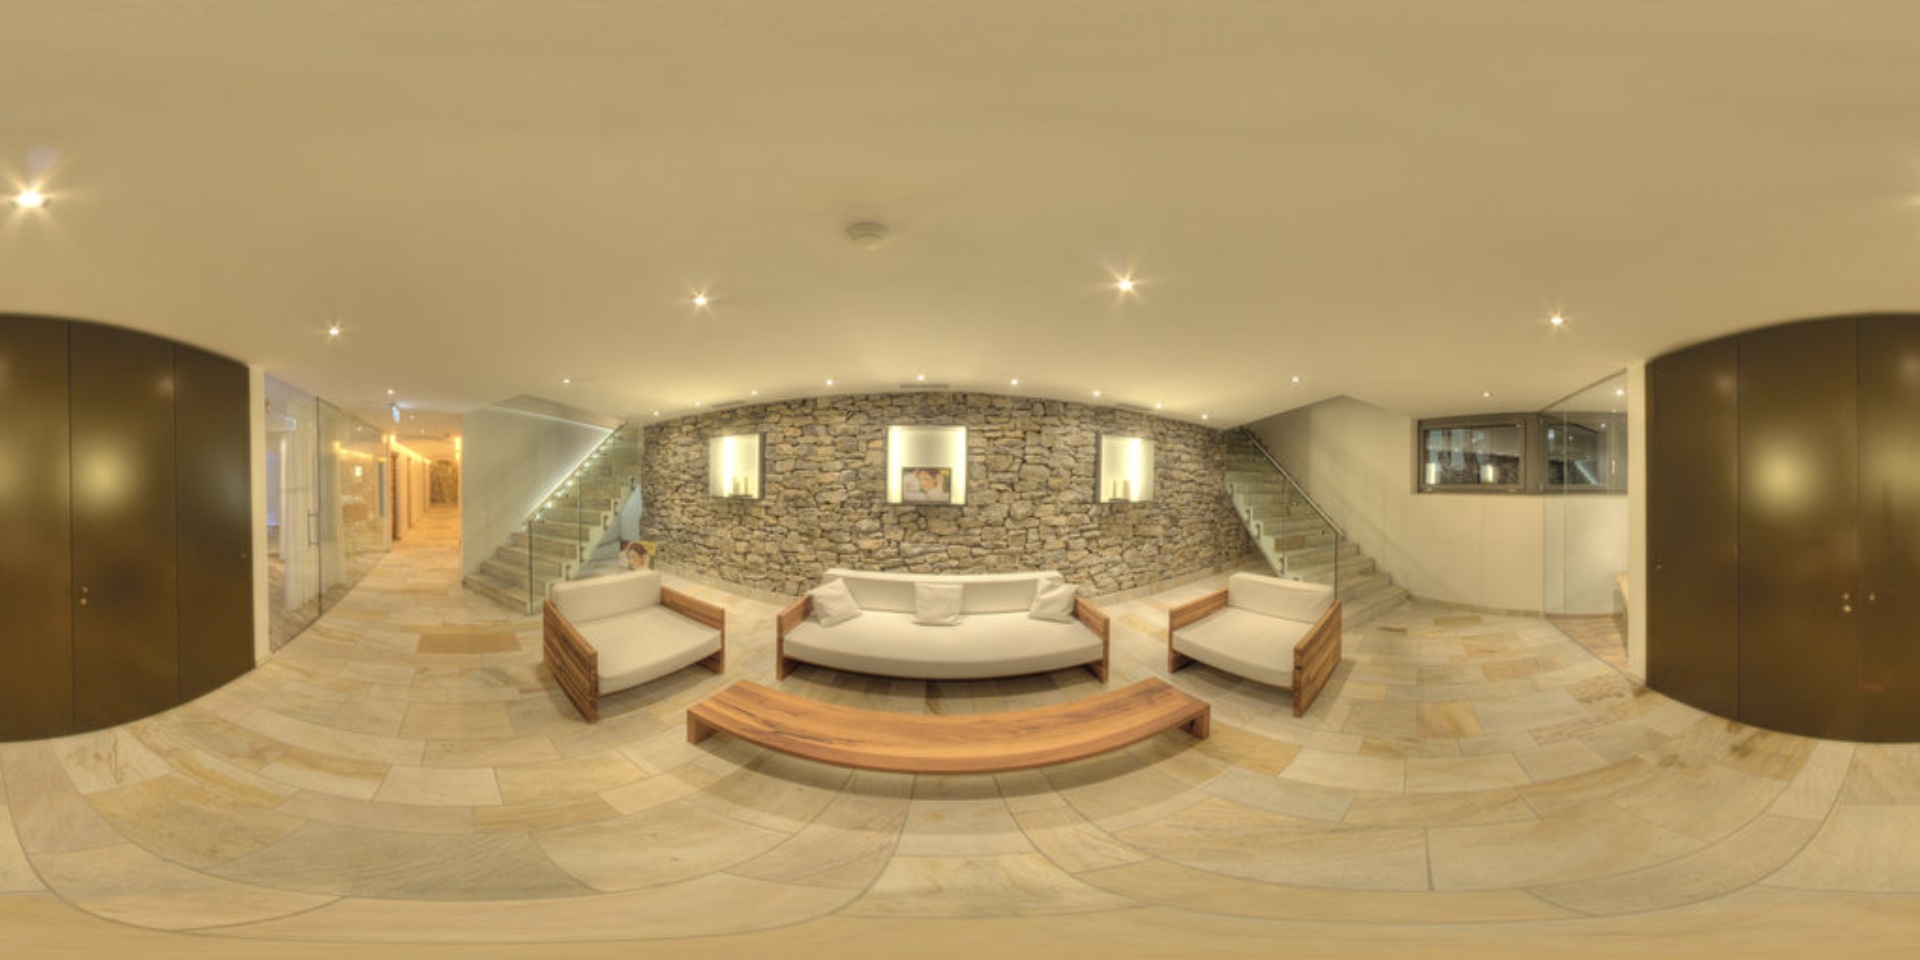
Referred object: the curved wooden coffee table in front of the sofa

Referred object: Walk forward to the central white sofa

Referred object: the wooden bench opposite the sofa